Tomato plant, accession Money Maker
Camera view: horizontal (90 deg, fisheye); turntable rotation: 0 degrees
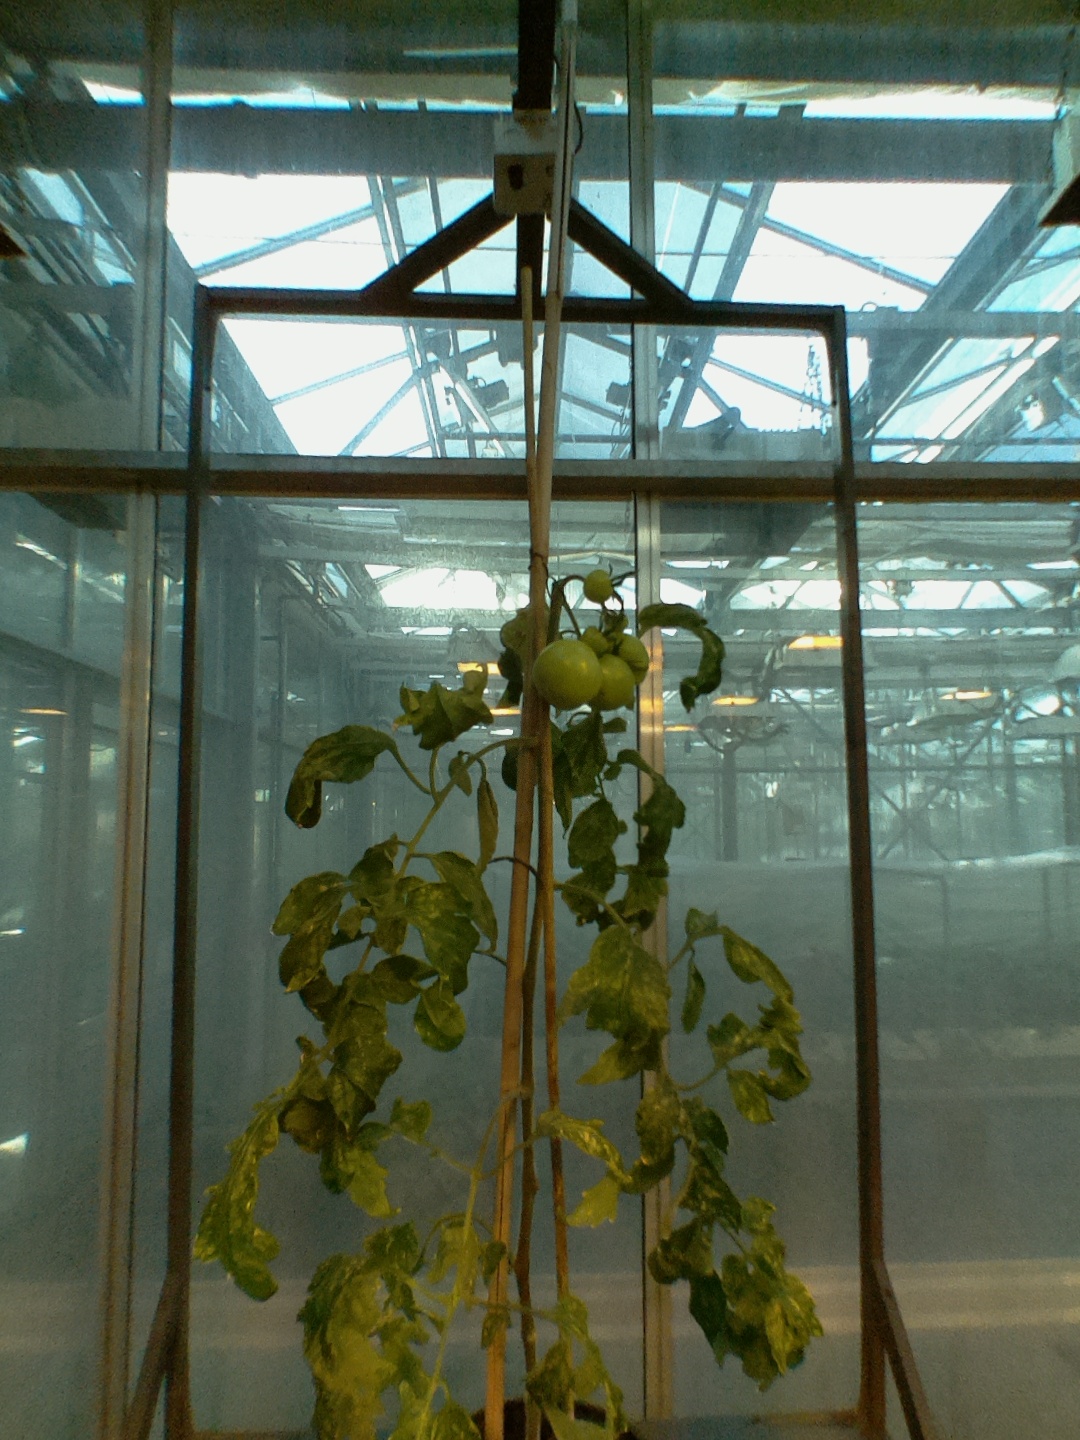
BBCH growth stage 78: 80% -90% of final fruit size